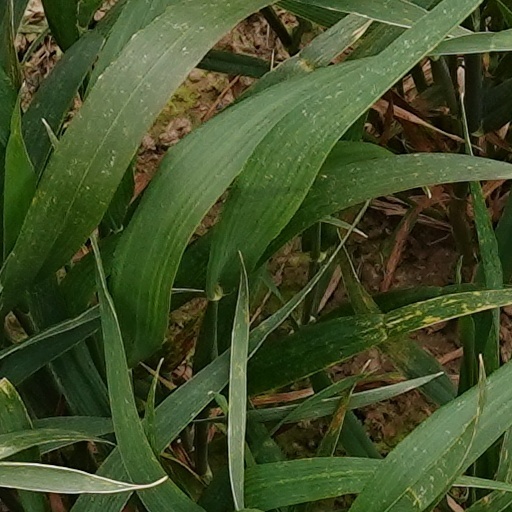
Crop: wheat